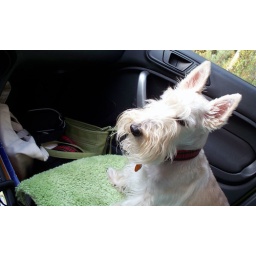
BR in car way home